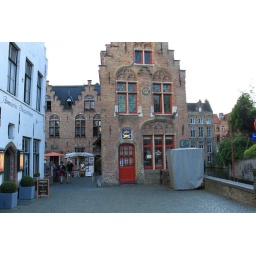
The fish market office. Note the gold icon above the fred door.